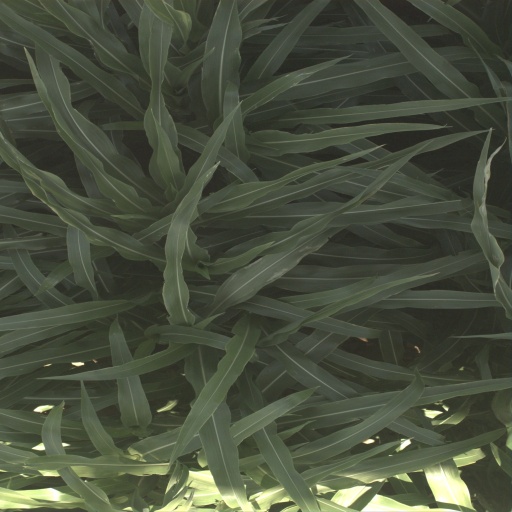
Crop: sorghum